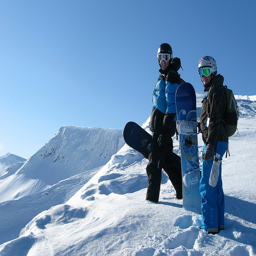
Two people stand on a snowy mountain, snowboards in hand.
Two people with snowboards are standing on the snow.
The people are standing in the snow holding onto snowboards
Two snowboarders stand in the snow holding their boards in hand.
two men with snowboards on a snow covered mountain